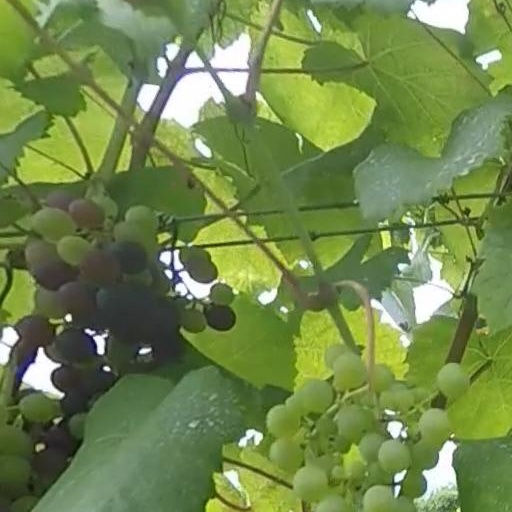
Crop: grape